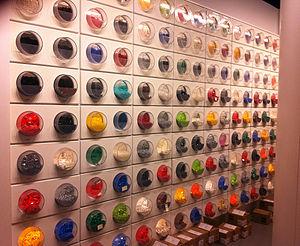
Un Lego Store, ou parfois Lego Imagination Center, est une boutique entretenue par The Lego Group dont le principe est de vendre seulement des produits Lego, à l'image des Apple Store ou Disney Store. De nombreuses boutiques ont ouvert en Amérique du Nord et en Europe.